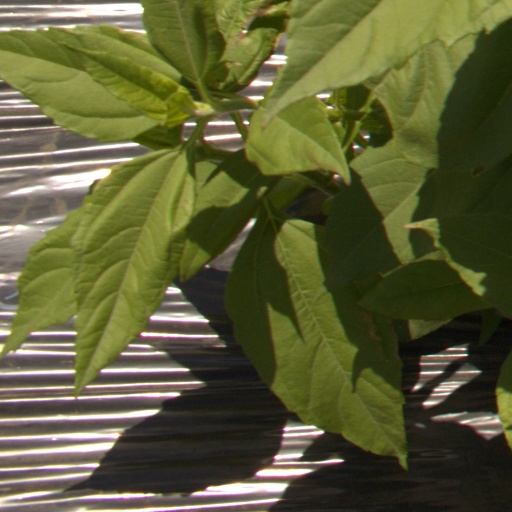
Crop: Jerusalem artichoke